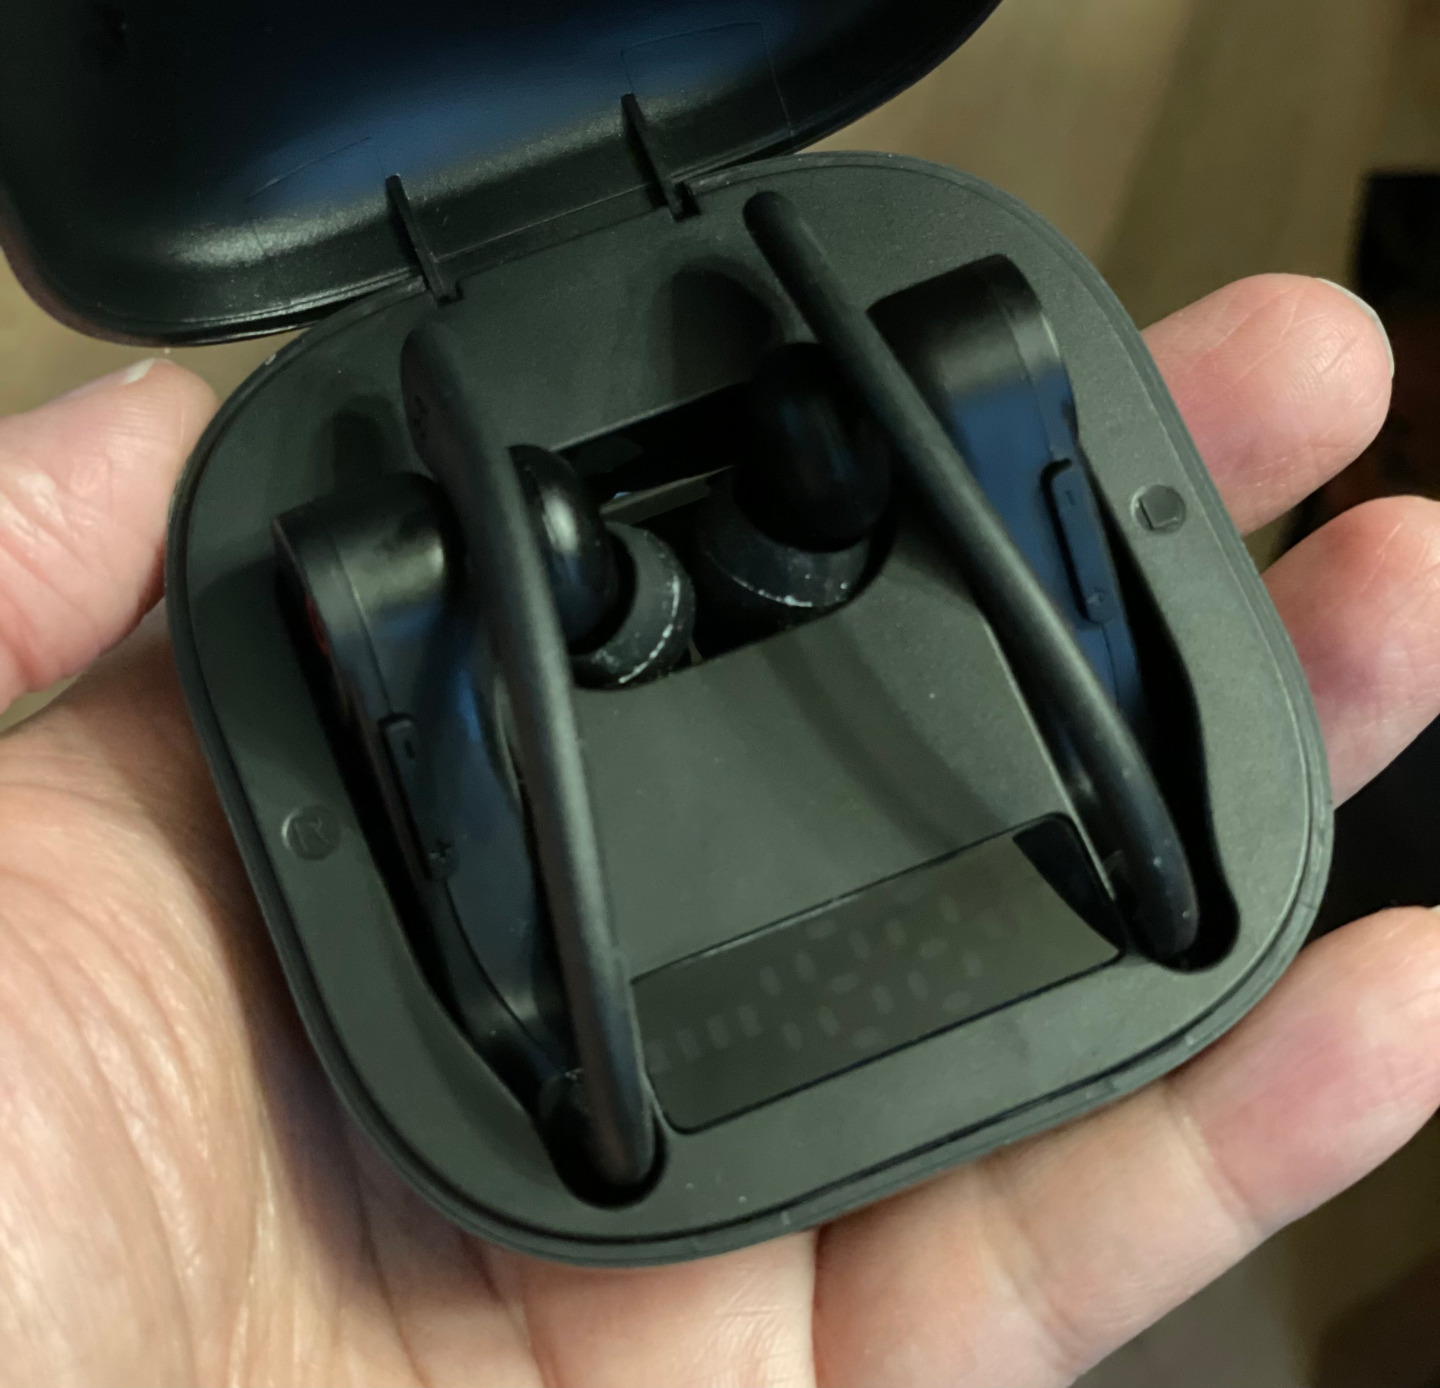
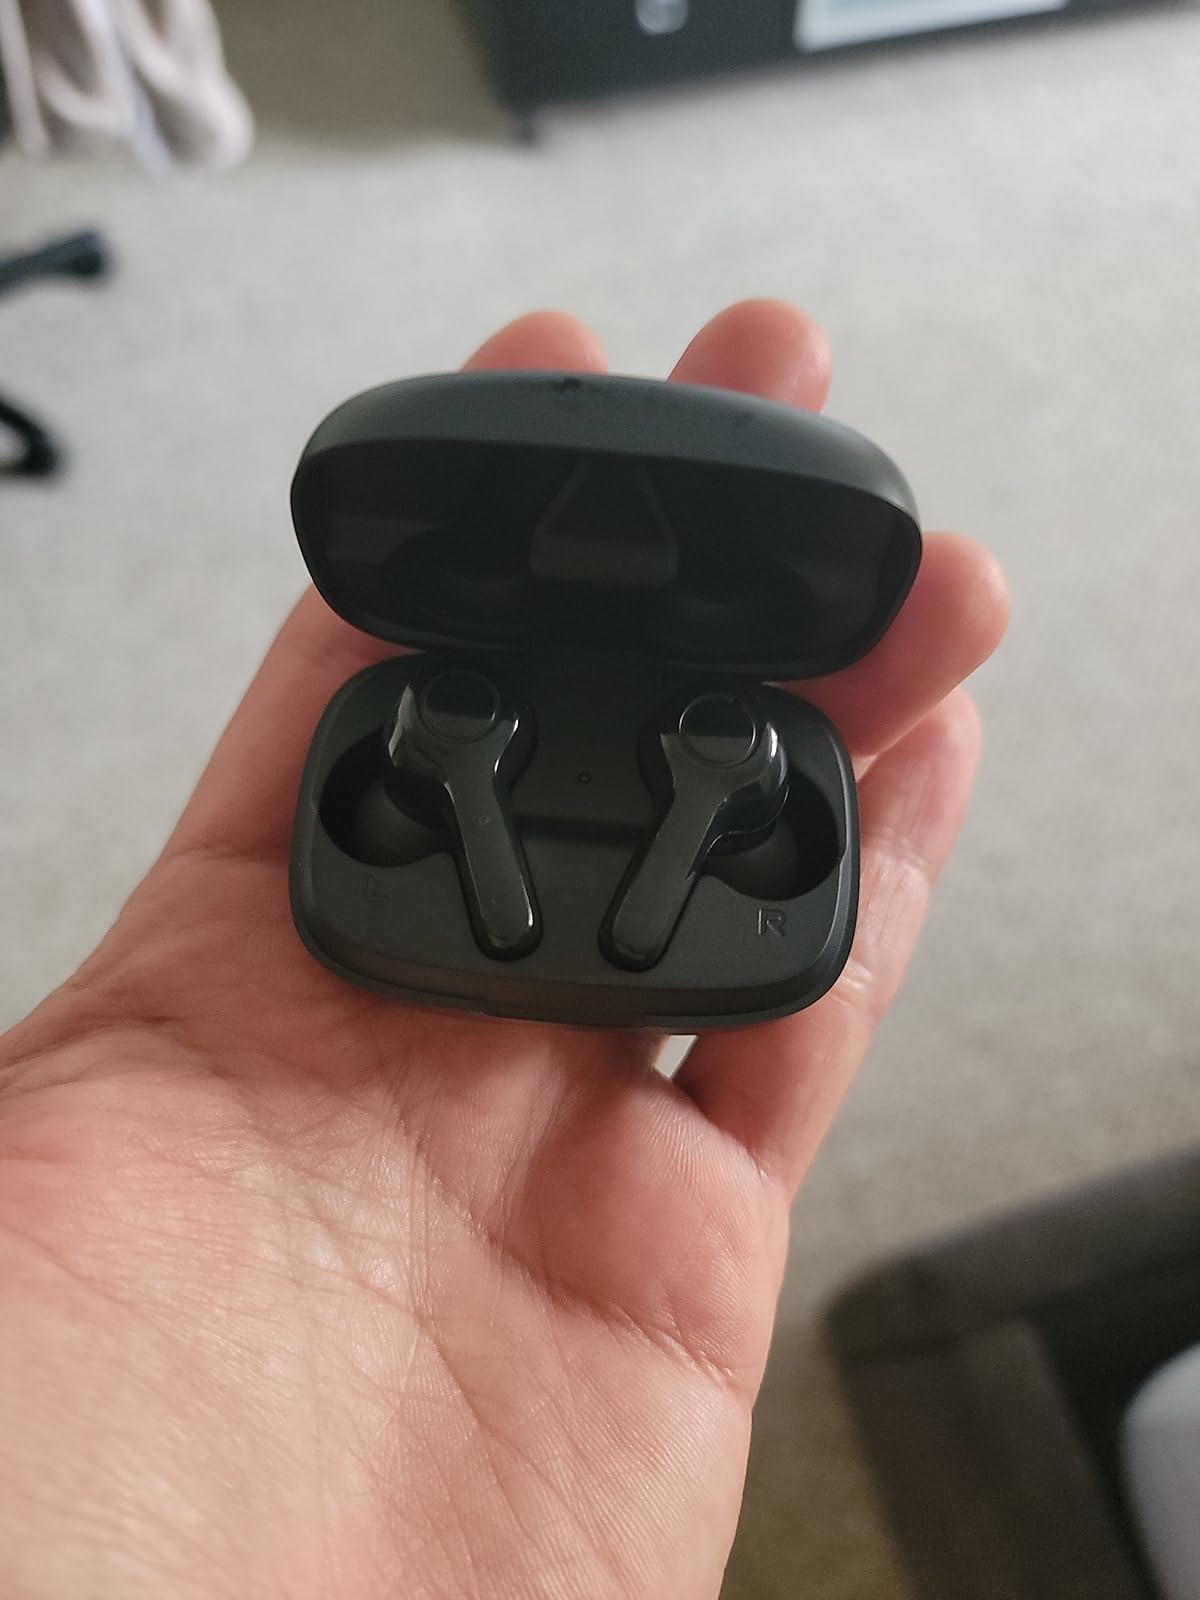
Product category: earbuds
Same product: no